John Marie Durst

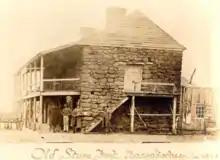

The land transactions took time to complete. As a result of his swap with Benigno, in April 1834 Durst received a Mexican land grant for five leagues, which was surveyed in three separate tracts in Houston, Nacogdoches and Anderson counties.